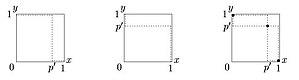
En théorie des jeux, la meilleure réponse est la stratégie où l'ensemble de stratégies qui produisent le résultat immédiat le plus favorable au joueur considéré, étant données les stratégies des autres joueurs. Le concept de meilleure réponse est au centre de la notion d'équilibre de Nash qui repose sur la sélection par chaque joueur et à chaque période de sa meilleure réponse.